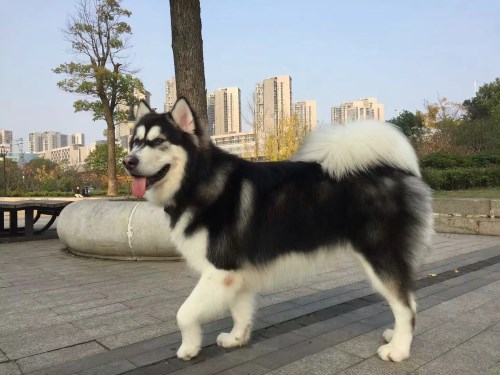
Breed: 1324-n000004-malamute